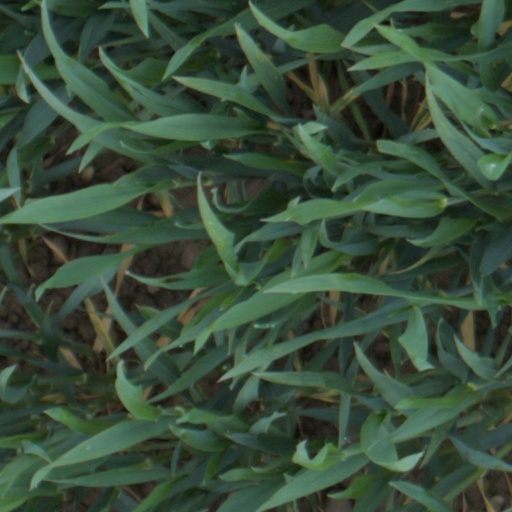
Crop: wheat